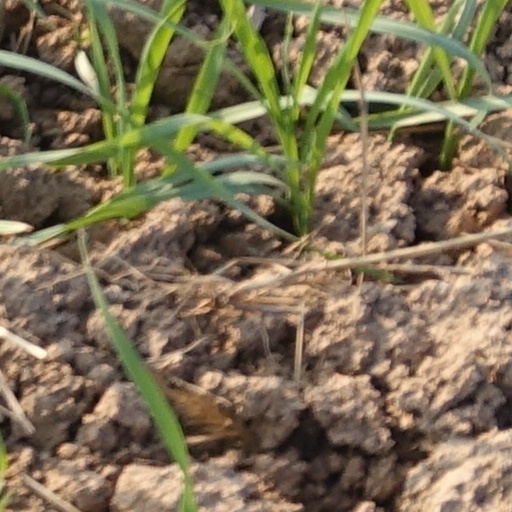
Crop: wheat